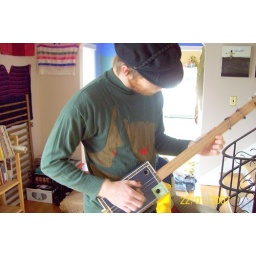
morning in the pink house